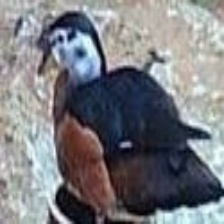
Species: AFRICAN PYGMY GOOSE
Scientific name: NETTAPUS AURITUS
ImageNet parent category: goose